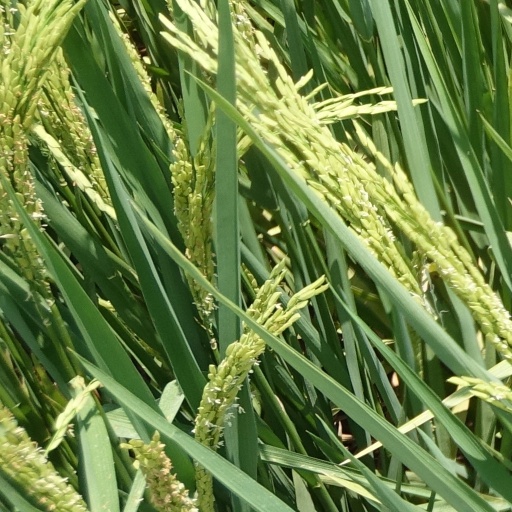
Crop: rice